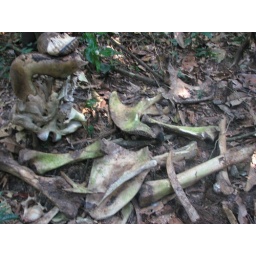
TL foret, possibly evidence of elephant hunting in the forest around Obenge